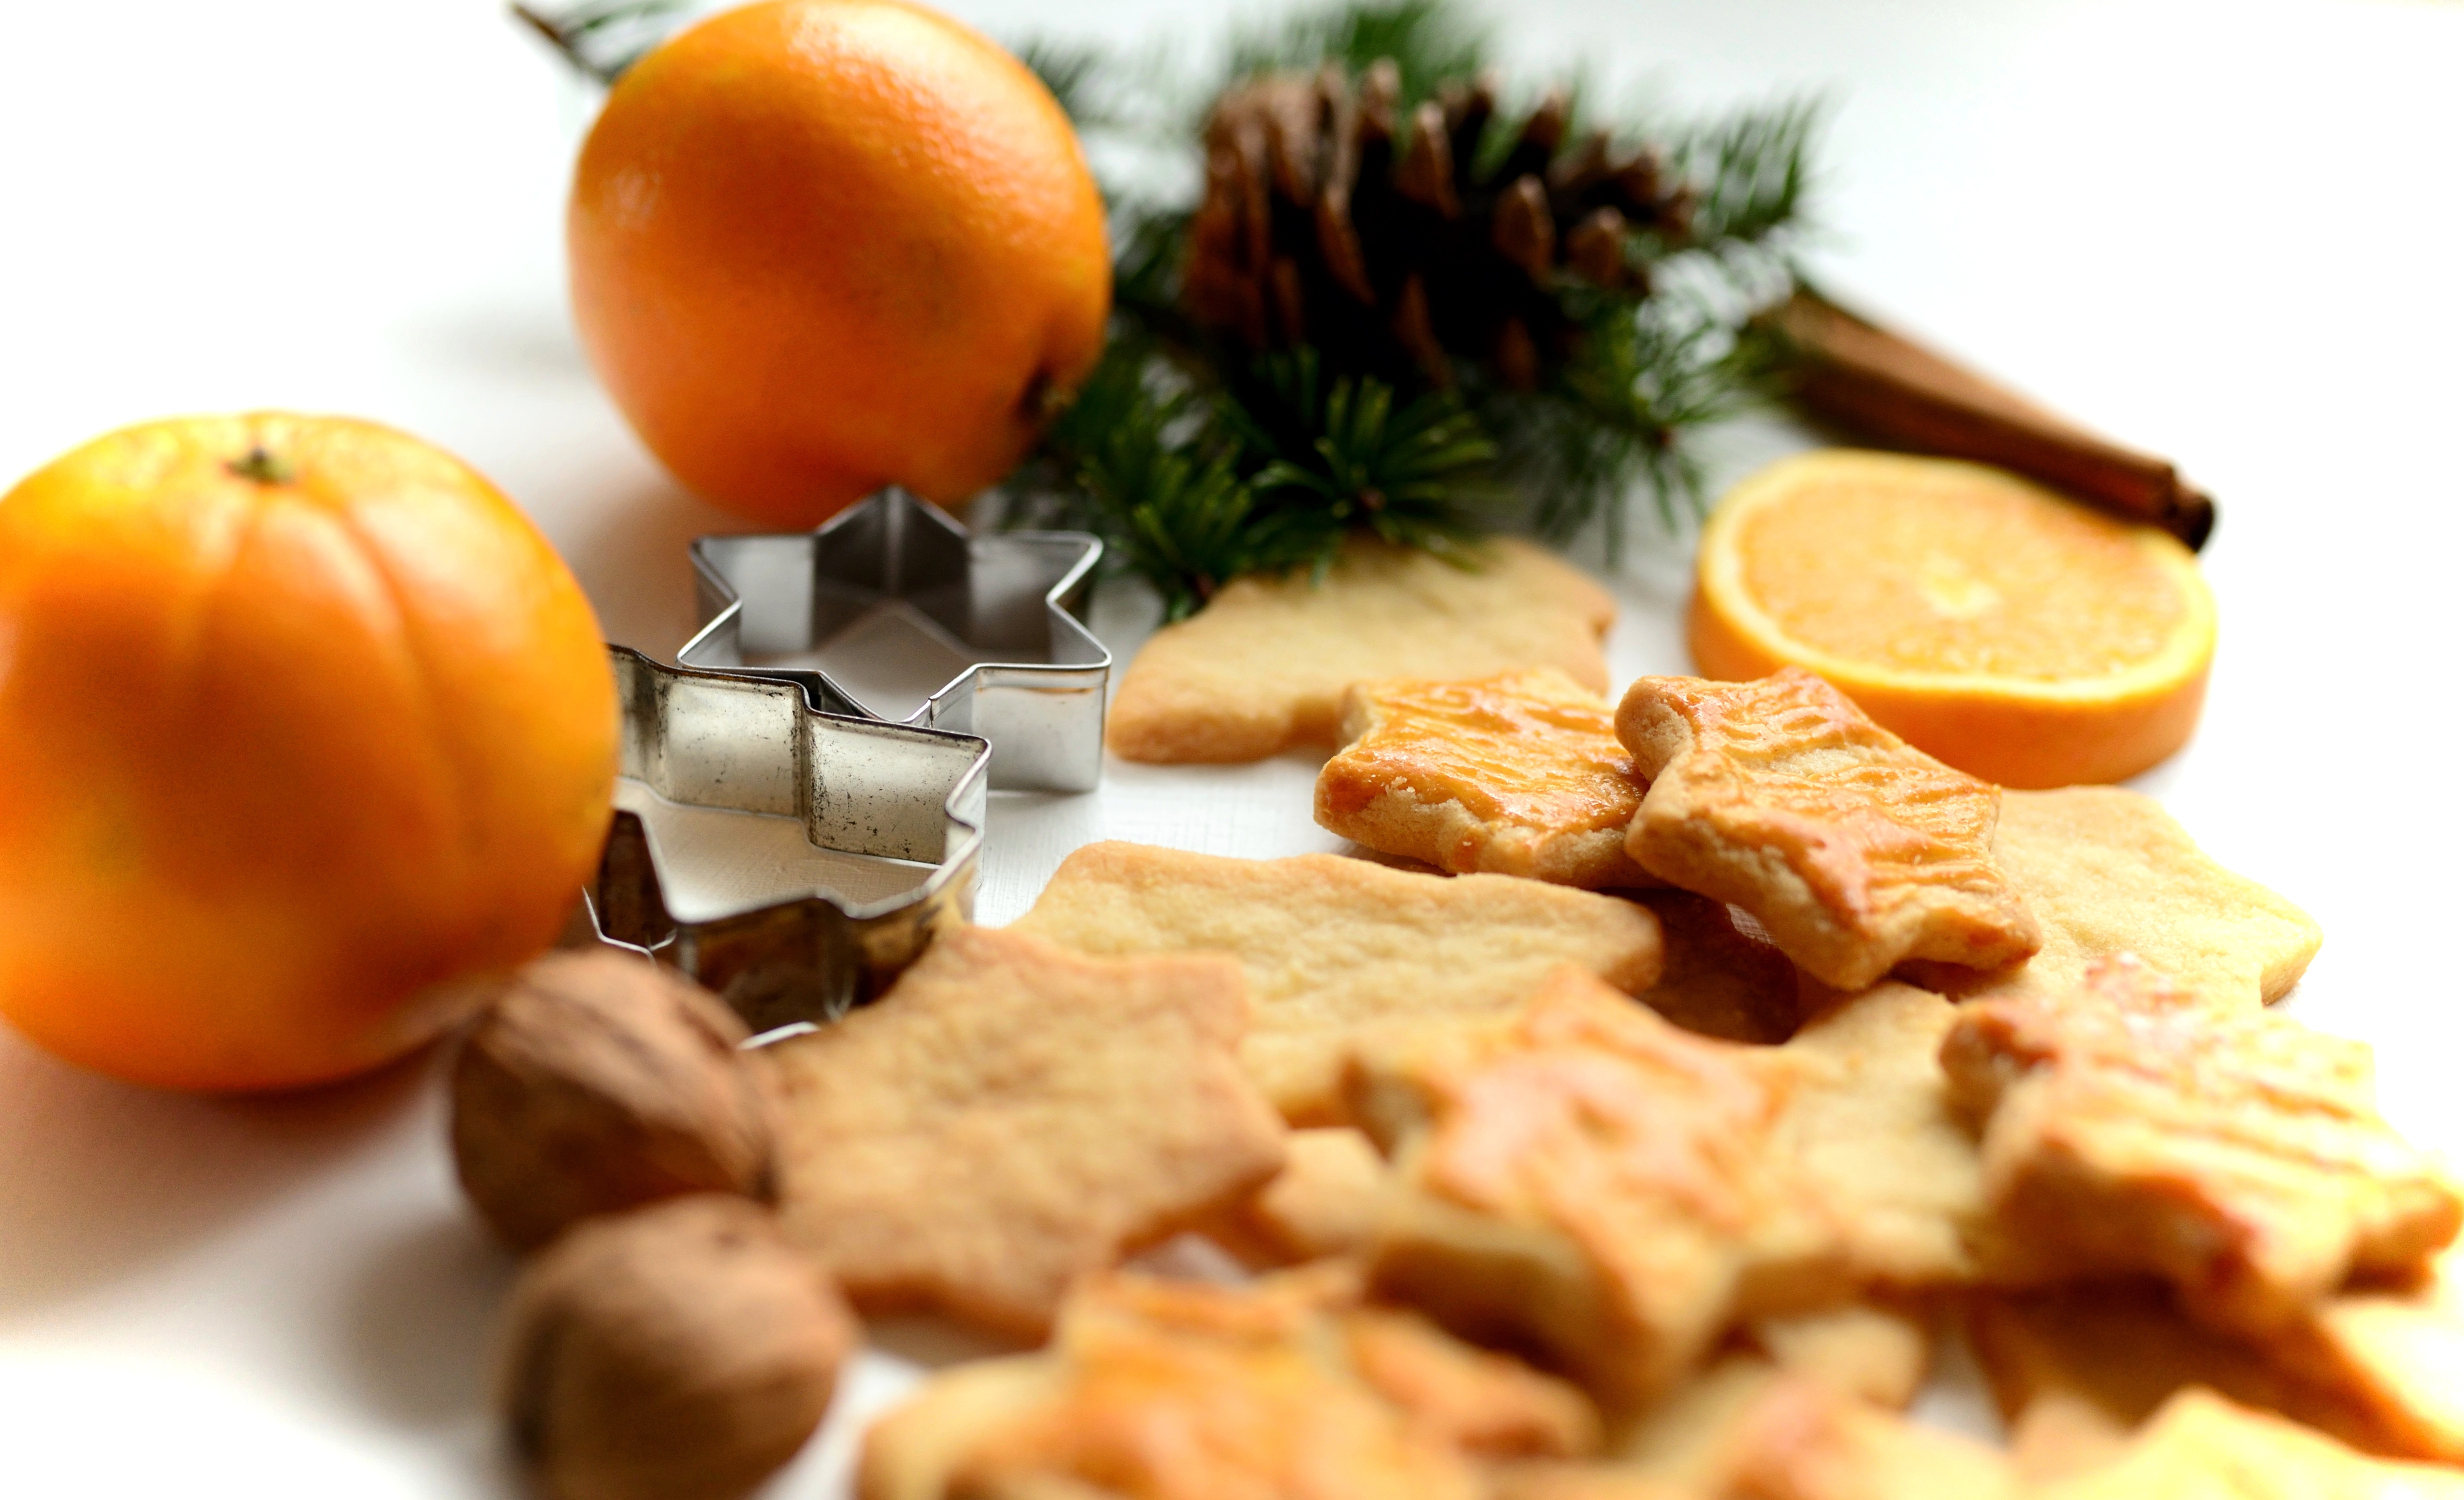
cookie, food, tableware, rangpur, clementine, plant, ingredient, valencia orange, orange, tangelo, tangerine, natural foods, recipe, bitter orange, citrus, mandarin orange, dish, cuisine, produce, calamondin, Food group, grapefruit, fruit, citric acid, garnish, whole food, finger food, superfood, bredele, comfort food, local food, vegan nutrition, vegetable, sweetness, herb, still life photography, wood, delicacy, seedless fruit, la carte food, dessert, culinary art, junk food, platter, nightshade family, calabaza, carrot, plate, still life, snack, meal, flowering plant, breakfast, nut, baking